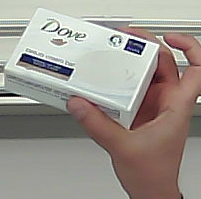
Product: dove_soap